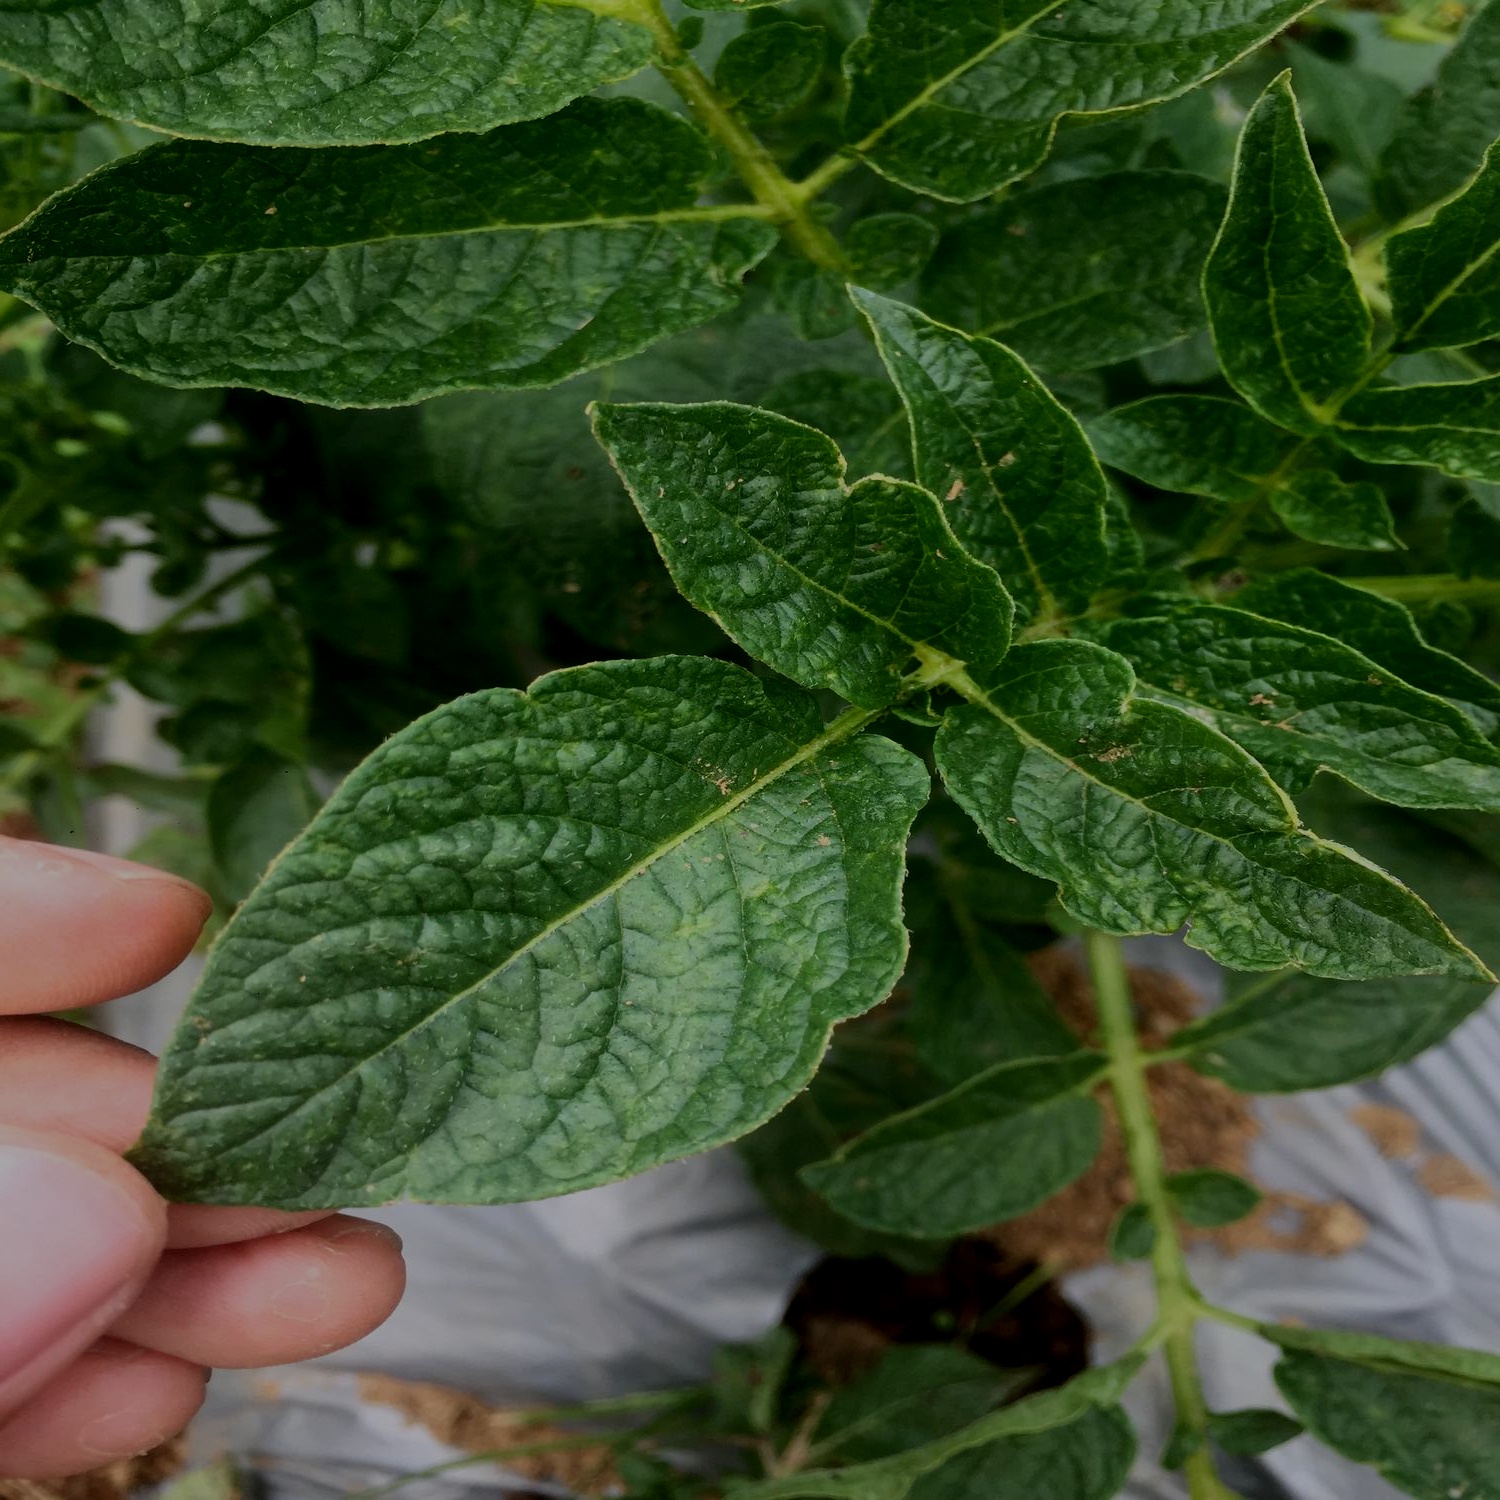
Etiqueta: Virus